Chord rewrite rules

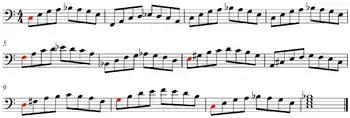
Chord rewrite rules I: replacement or substitution of a chord by its dominant or subdominant .

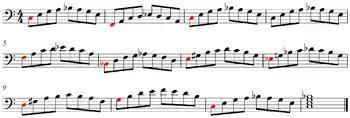
Chord rewrite rules II: use of chromatic passing chords .

Sequences by fourth, rather than fifth, include Jimi Hendrix's version of "Hey Joe" and Deep Purple's "Hush":